Gunnar Olsson (footballer, born 1908)

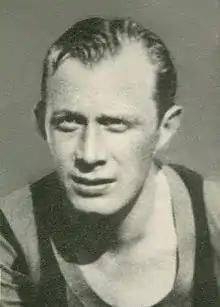

Olof Gunnar Olsson (19 July 1908 – 27 September 1974) was a Swedish football forward who played for Sweden in the 1934 FIFA World Cup. He also played for GAIS.